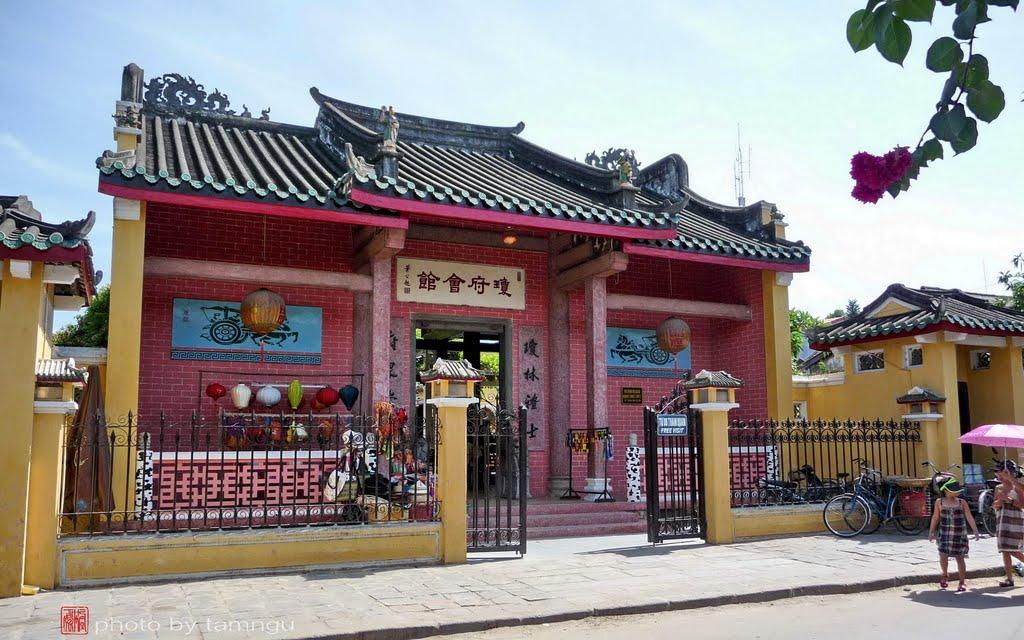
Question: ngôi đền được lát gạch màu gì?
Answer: màu hồng